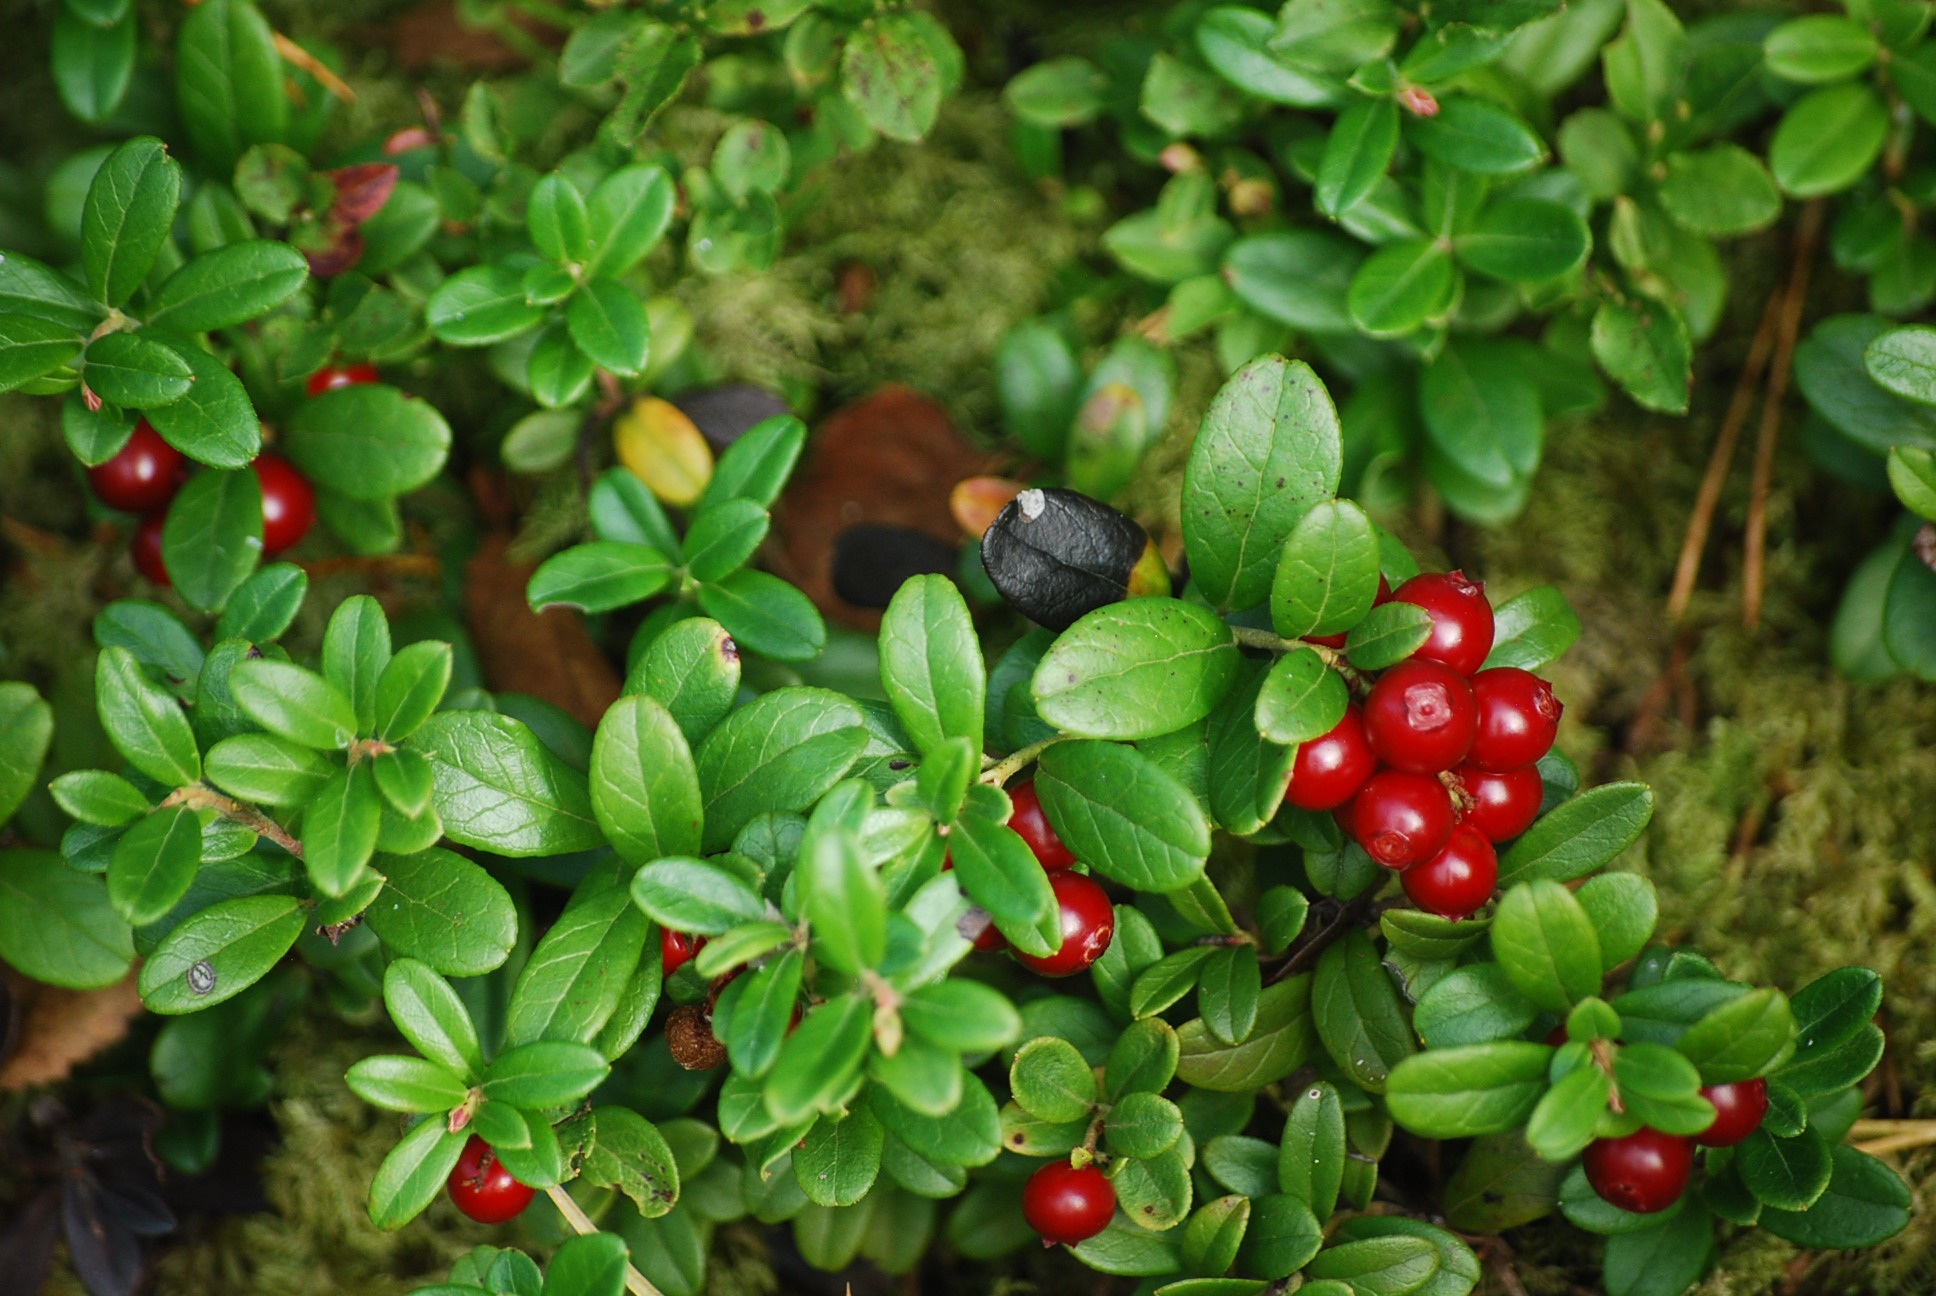
nature, forest, plant, fruit, berry, leaf, flower, food, herb, produce, evergreen, twig, holly, shrub, flowering plant, acerola, malpighia, cowberry, lingonberry, bilberry, huckleberry, woody plant, land plant, aquifoliaceae, aquifoliales, arctostaphylos uva ursi